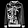
Label: Pullover